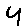
Label: 4